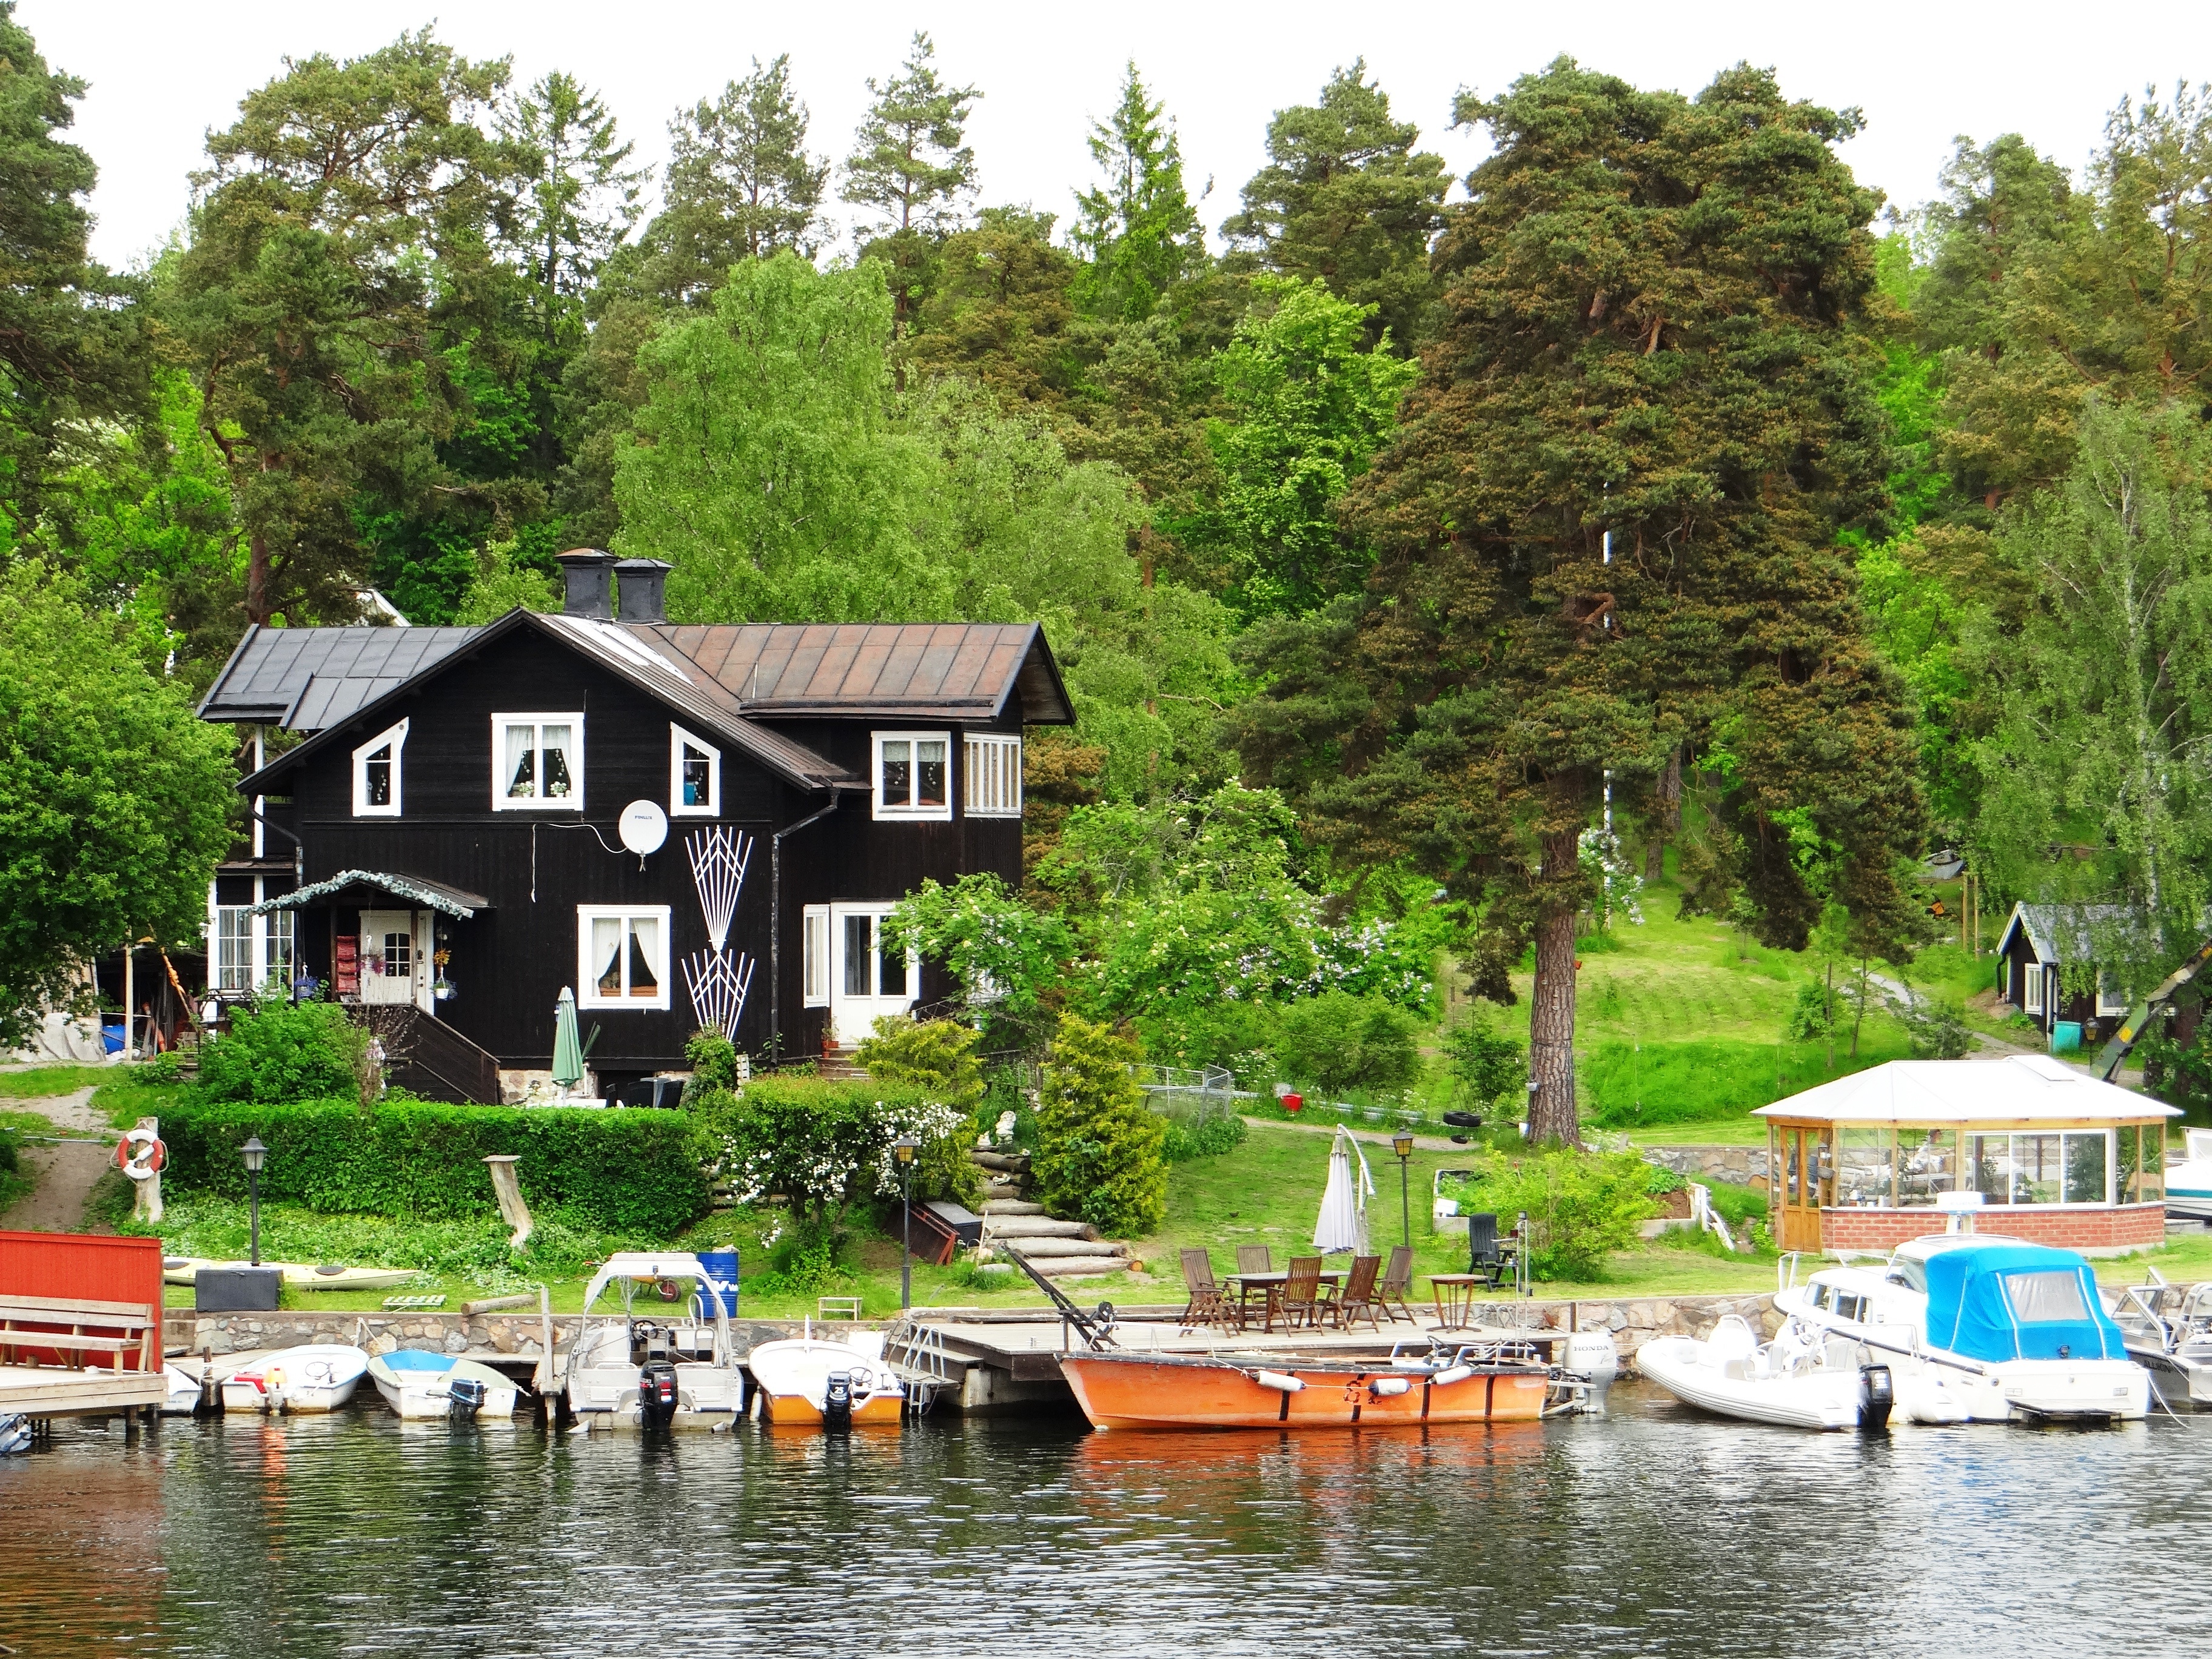
boat, river, village, vehicle, cottage, boathouse, tourism, waterway, resort, boating